John Rädecker

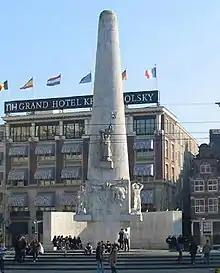
Amsterdam national monument on the dam

John Rädecker (5 December 1885, Amsterdam – 12 January 1956, Amsterdam) was a painter and sculptor from the northern Netherlands, best known for his National Monument on the Dam.